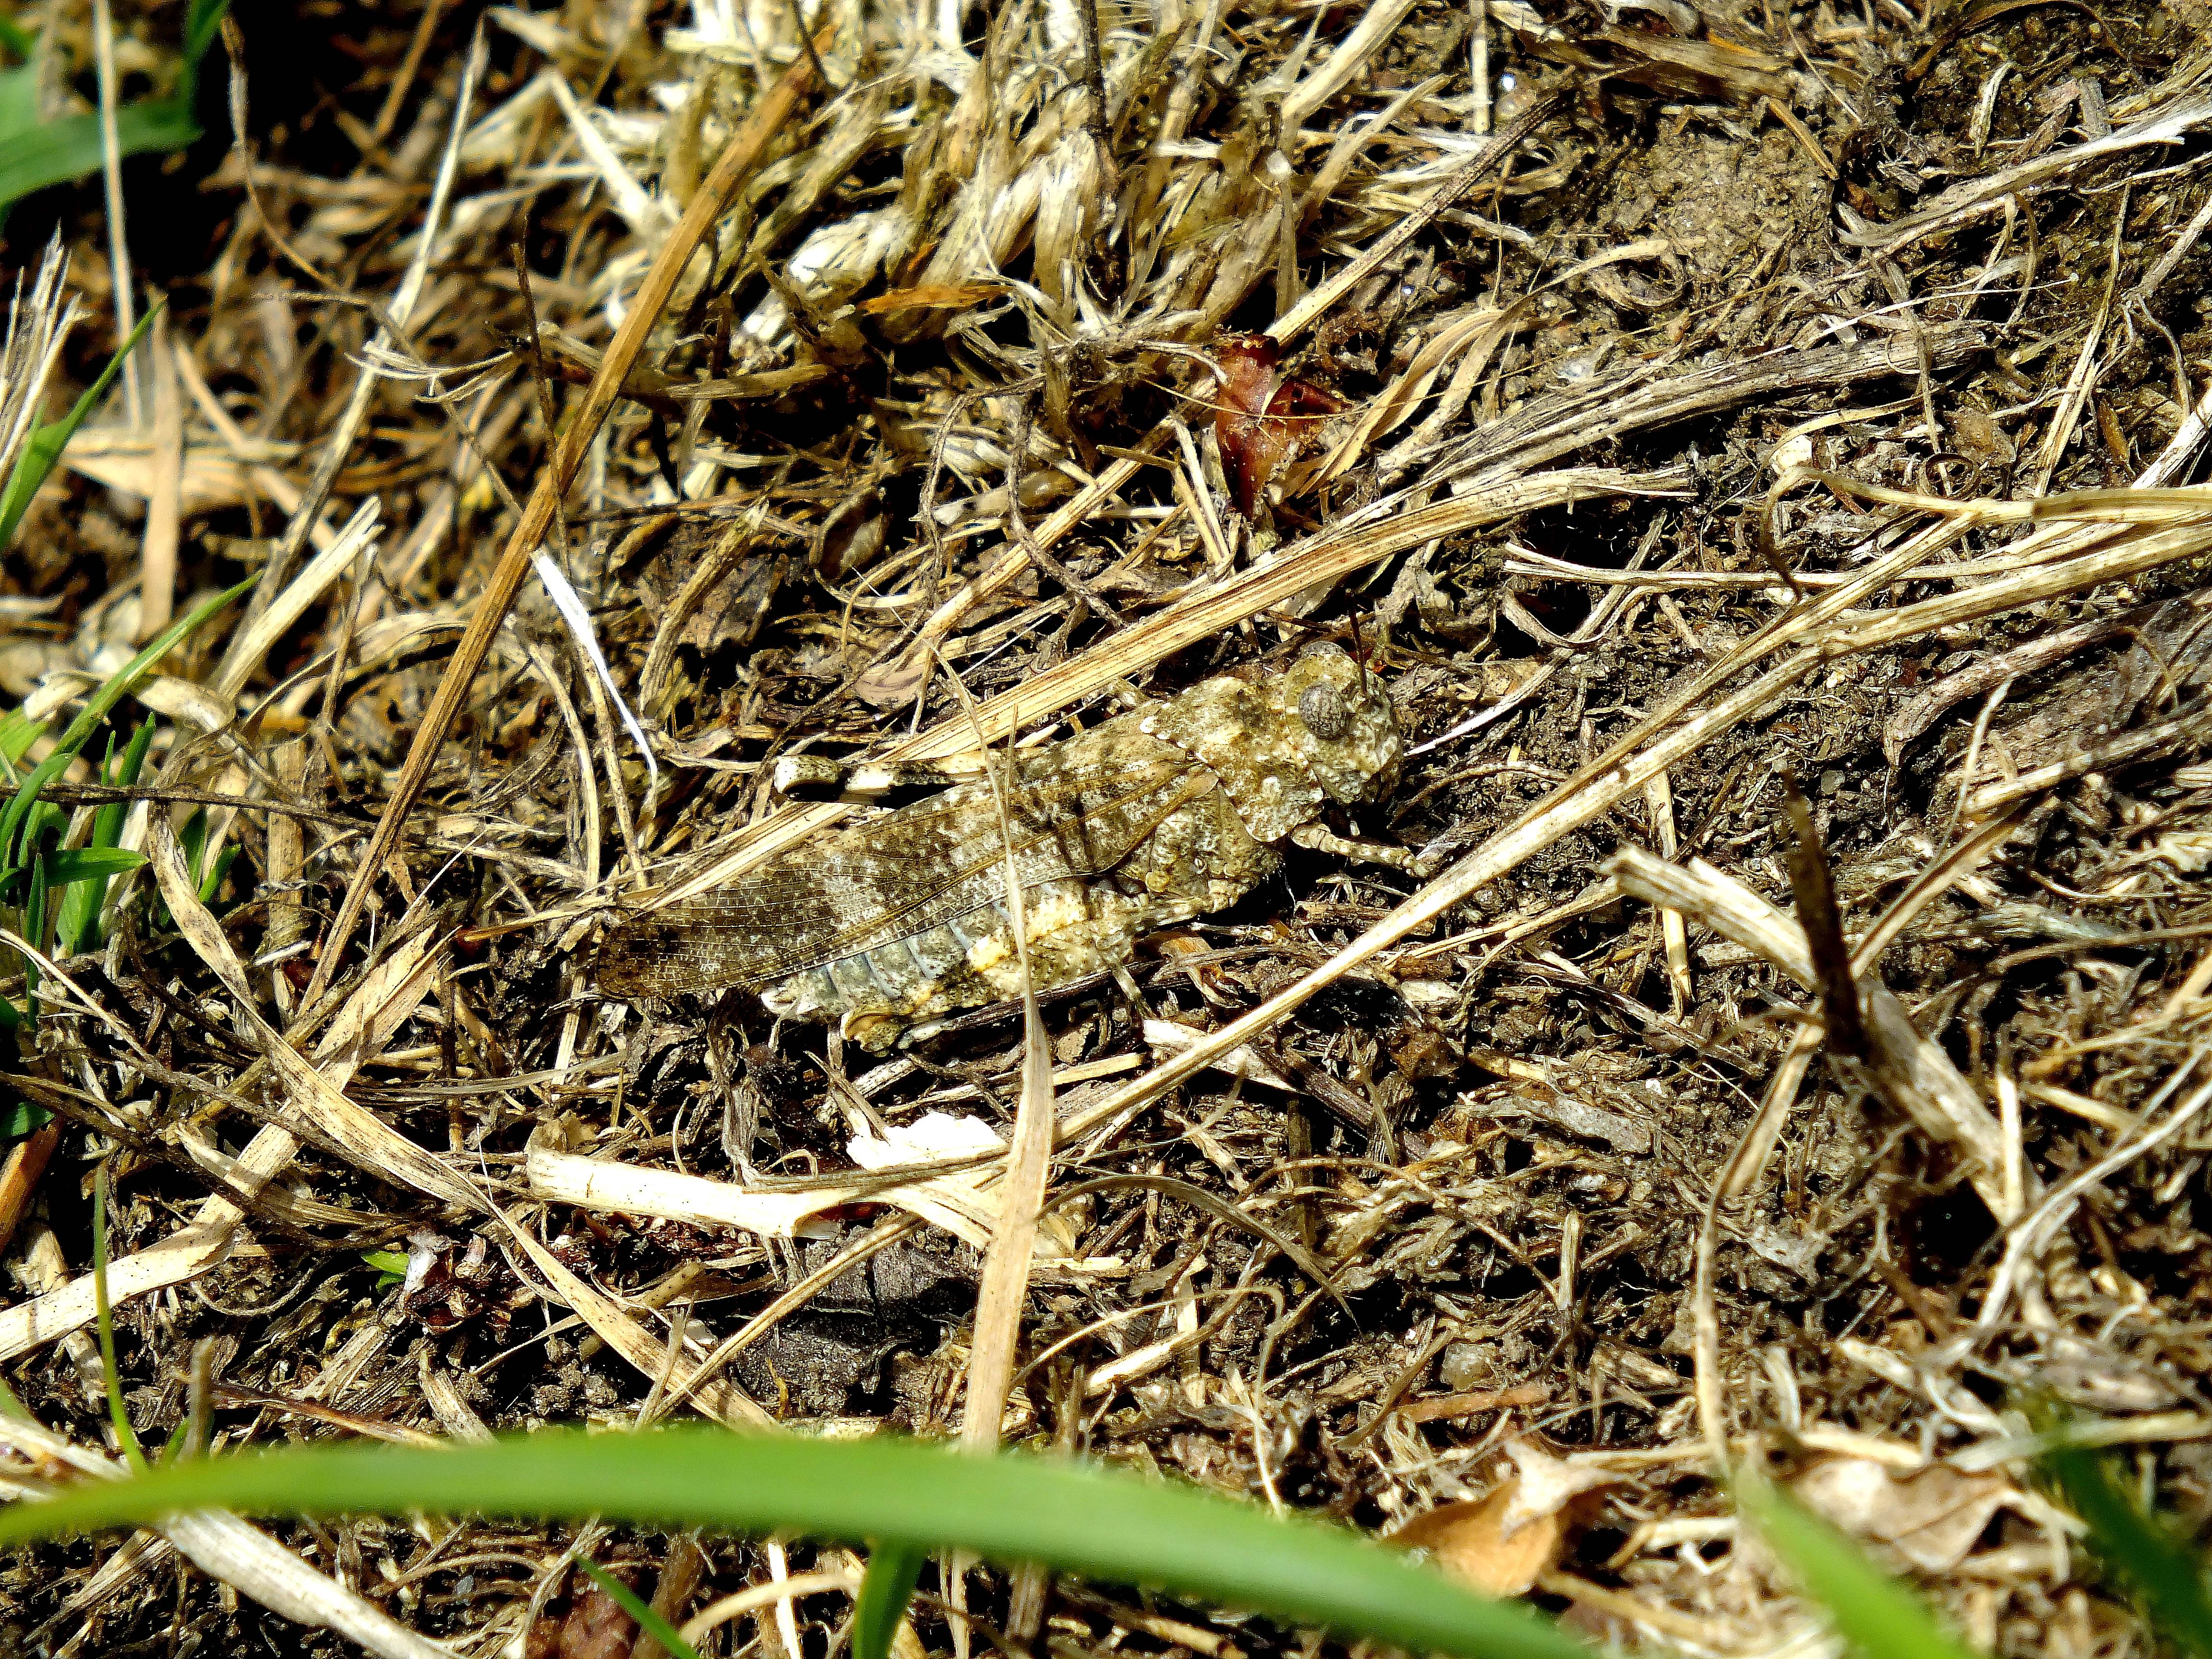
nature, grass, plant, lawn, leaf, crop, insect, macro, soil, agriculture, fauna, animals, naturaleza, mulch, ggl1, xovesphoto, animales, gphoto, finepixhs20, grass family